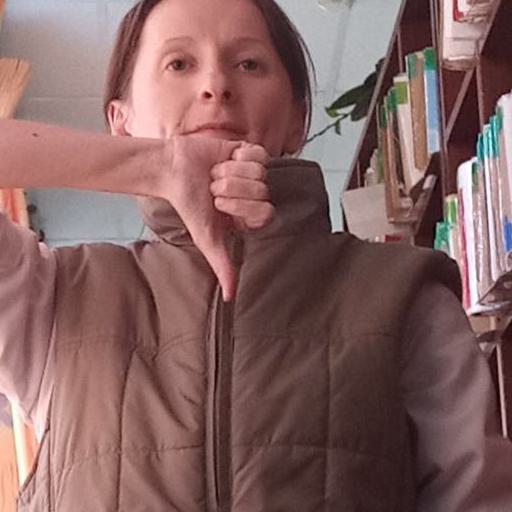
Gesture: dislike